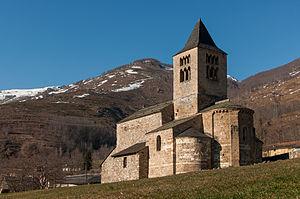
église d'Axiat (09)
Axiat est une commune française située dans le département de l'Ariège, en région Occitanie.
Bages
Cet article recense les monuments historiques français classés en 1907.